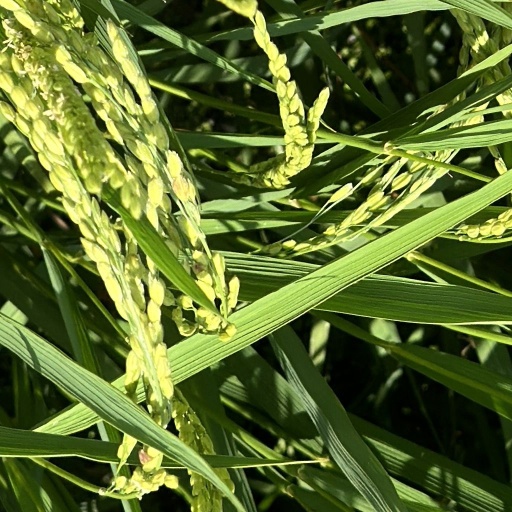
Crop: rice